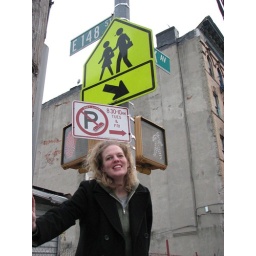
I just LOVE NYC's alternate side of the street parking rules (see sign above my head).